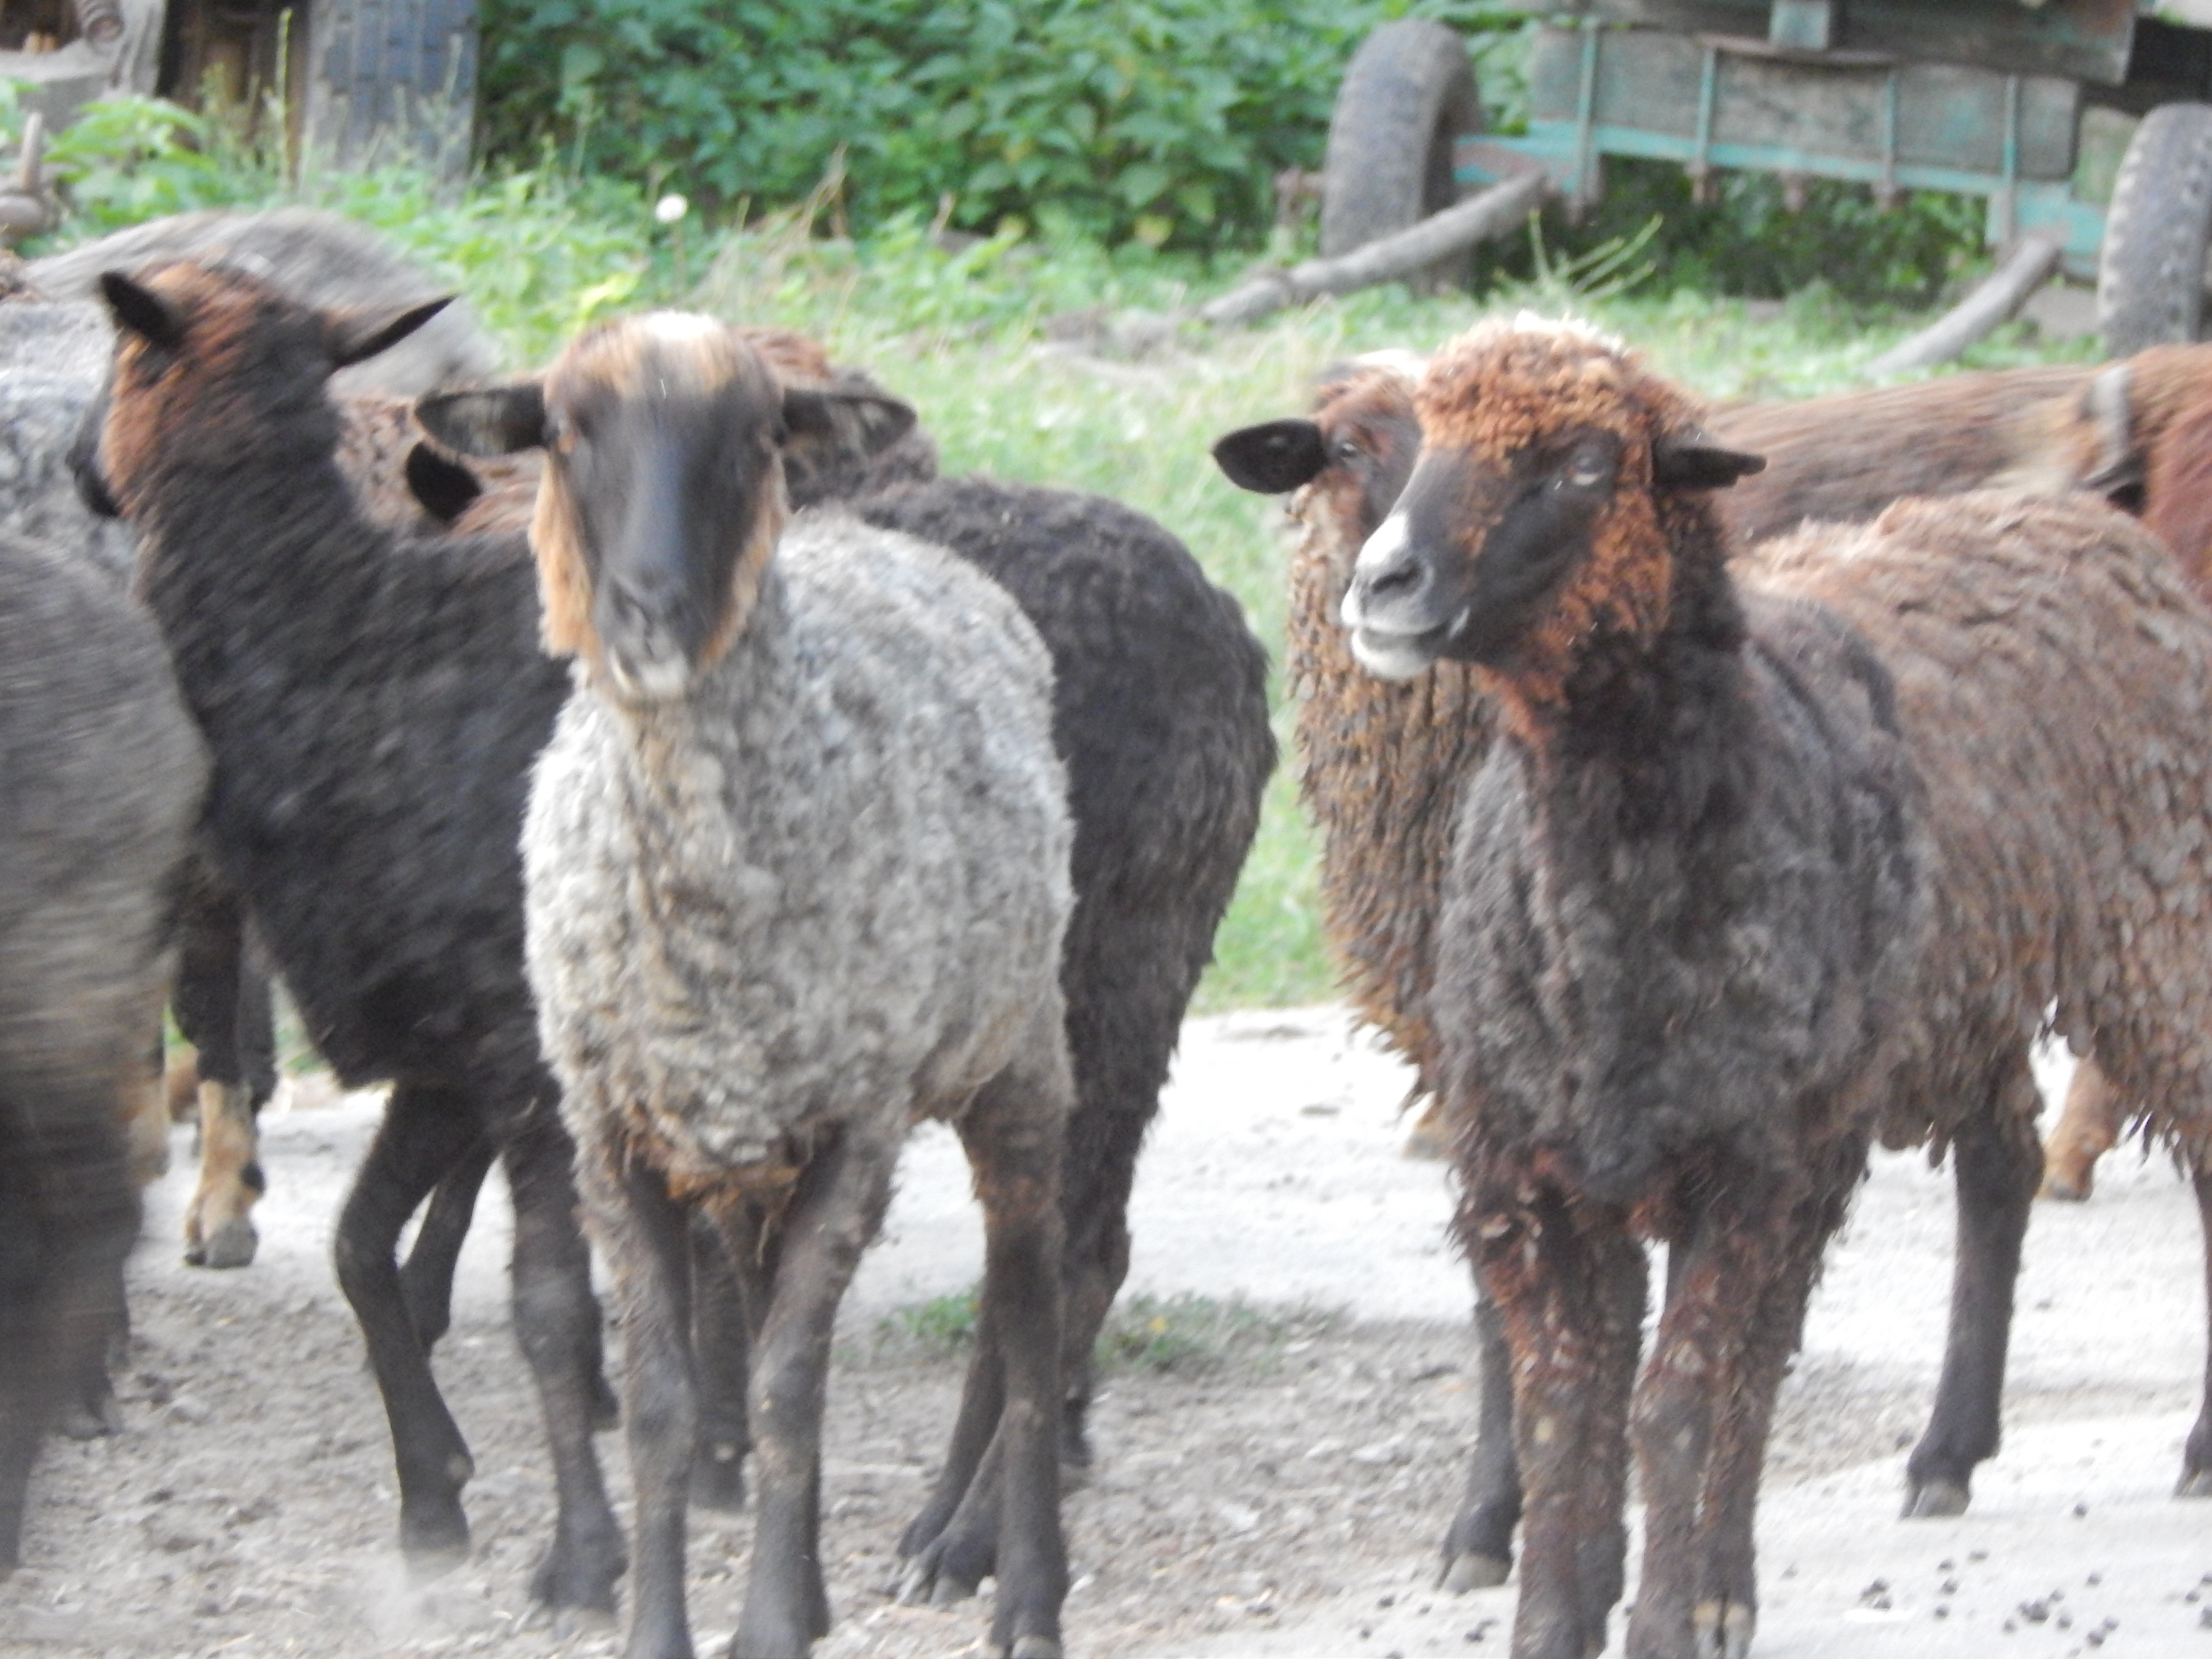
animal, vertebrate, mammal, sheep, livestock, herd, herding, cow goat family, canidae